Siege of Varaždin Barracks

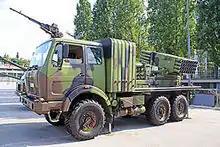
Four JNA M-77 Oganj MRLs were captured by the ZNG in Varaždin.

One JNA officer and one non-commissioned officer were killed during the fighting, and 15 JNA troops were wounded. Croatian forces sustained losses of two killed and 24 wounded. Two civilians were also killed. Approximately 1,000 JNA officers and soldiers surrendered to the ZNG. The officers and their families living in Varaždin, as well as approximately 450 soldiers who wanted to leave Croatia were transported to Serbia in a convoy comprising twelve buses and several passenger cars. The convoy was provided with a police escort and two representatives of the civilian authorities in Varaždin accompanied the convoy as hostages to guarantee its safe passage. One of the hostages was Radimir Čačić, who became Deputy Prime Minister of Croatia 20 years later.